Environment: real
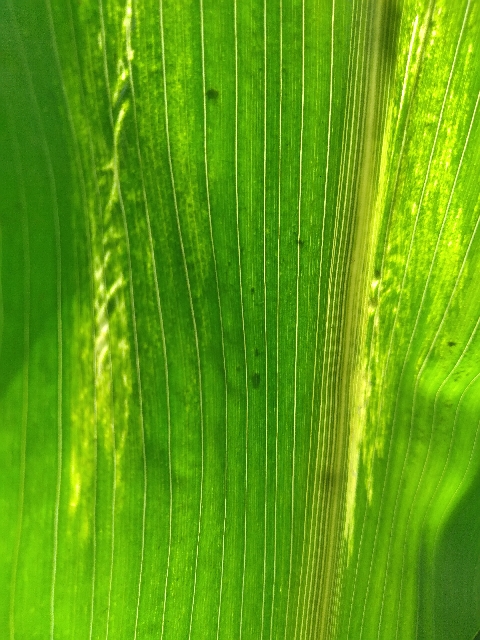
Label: lethal_necrosis